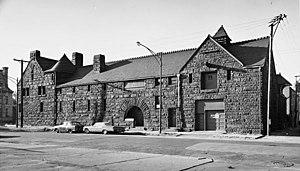
La John J. Glessner House, qui abrite de nos jours le Glessner House Museum, est une résidence remarquable de la fin du XIXᵉ siècle, située au 1800 S. Prairie Avenue dans le secteur de Near South Side à Chicago. Elle fut conçue entre 1885 et 1886 par l'architecte Henry Hobson Richardson, pour l'homme d'affaires John Jacob Glessner. La demeure fut achevée à la fin 1887. La propriété est inscrite comme Chicago Landmark depuis le 14 octobre 1970 et au Registre national des lieux historiques le 17 avril 1970. Elle est devenue une National Historic Landmark le 7 janvier 1976.